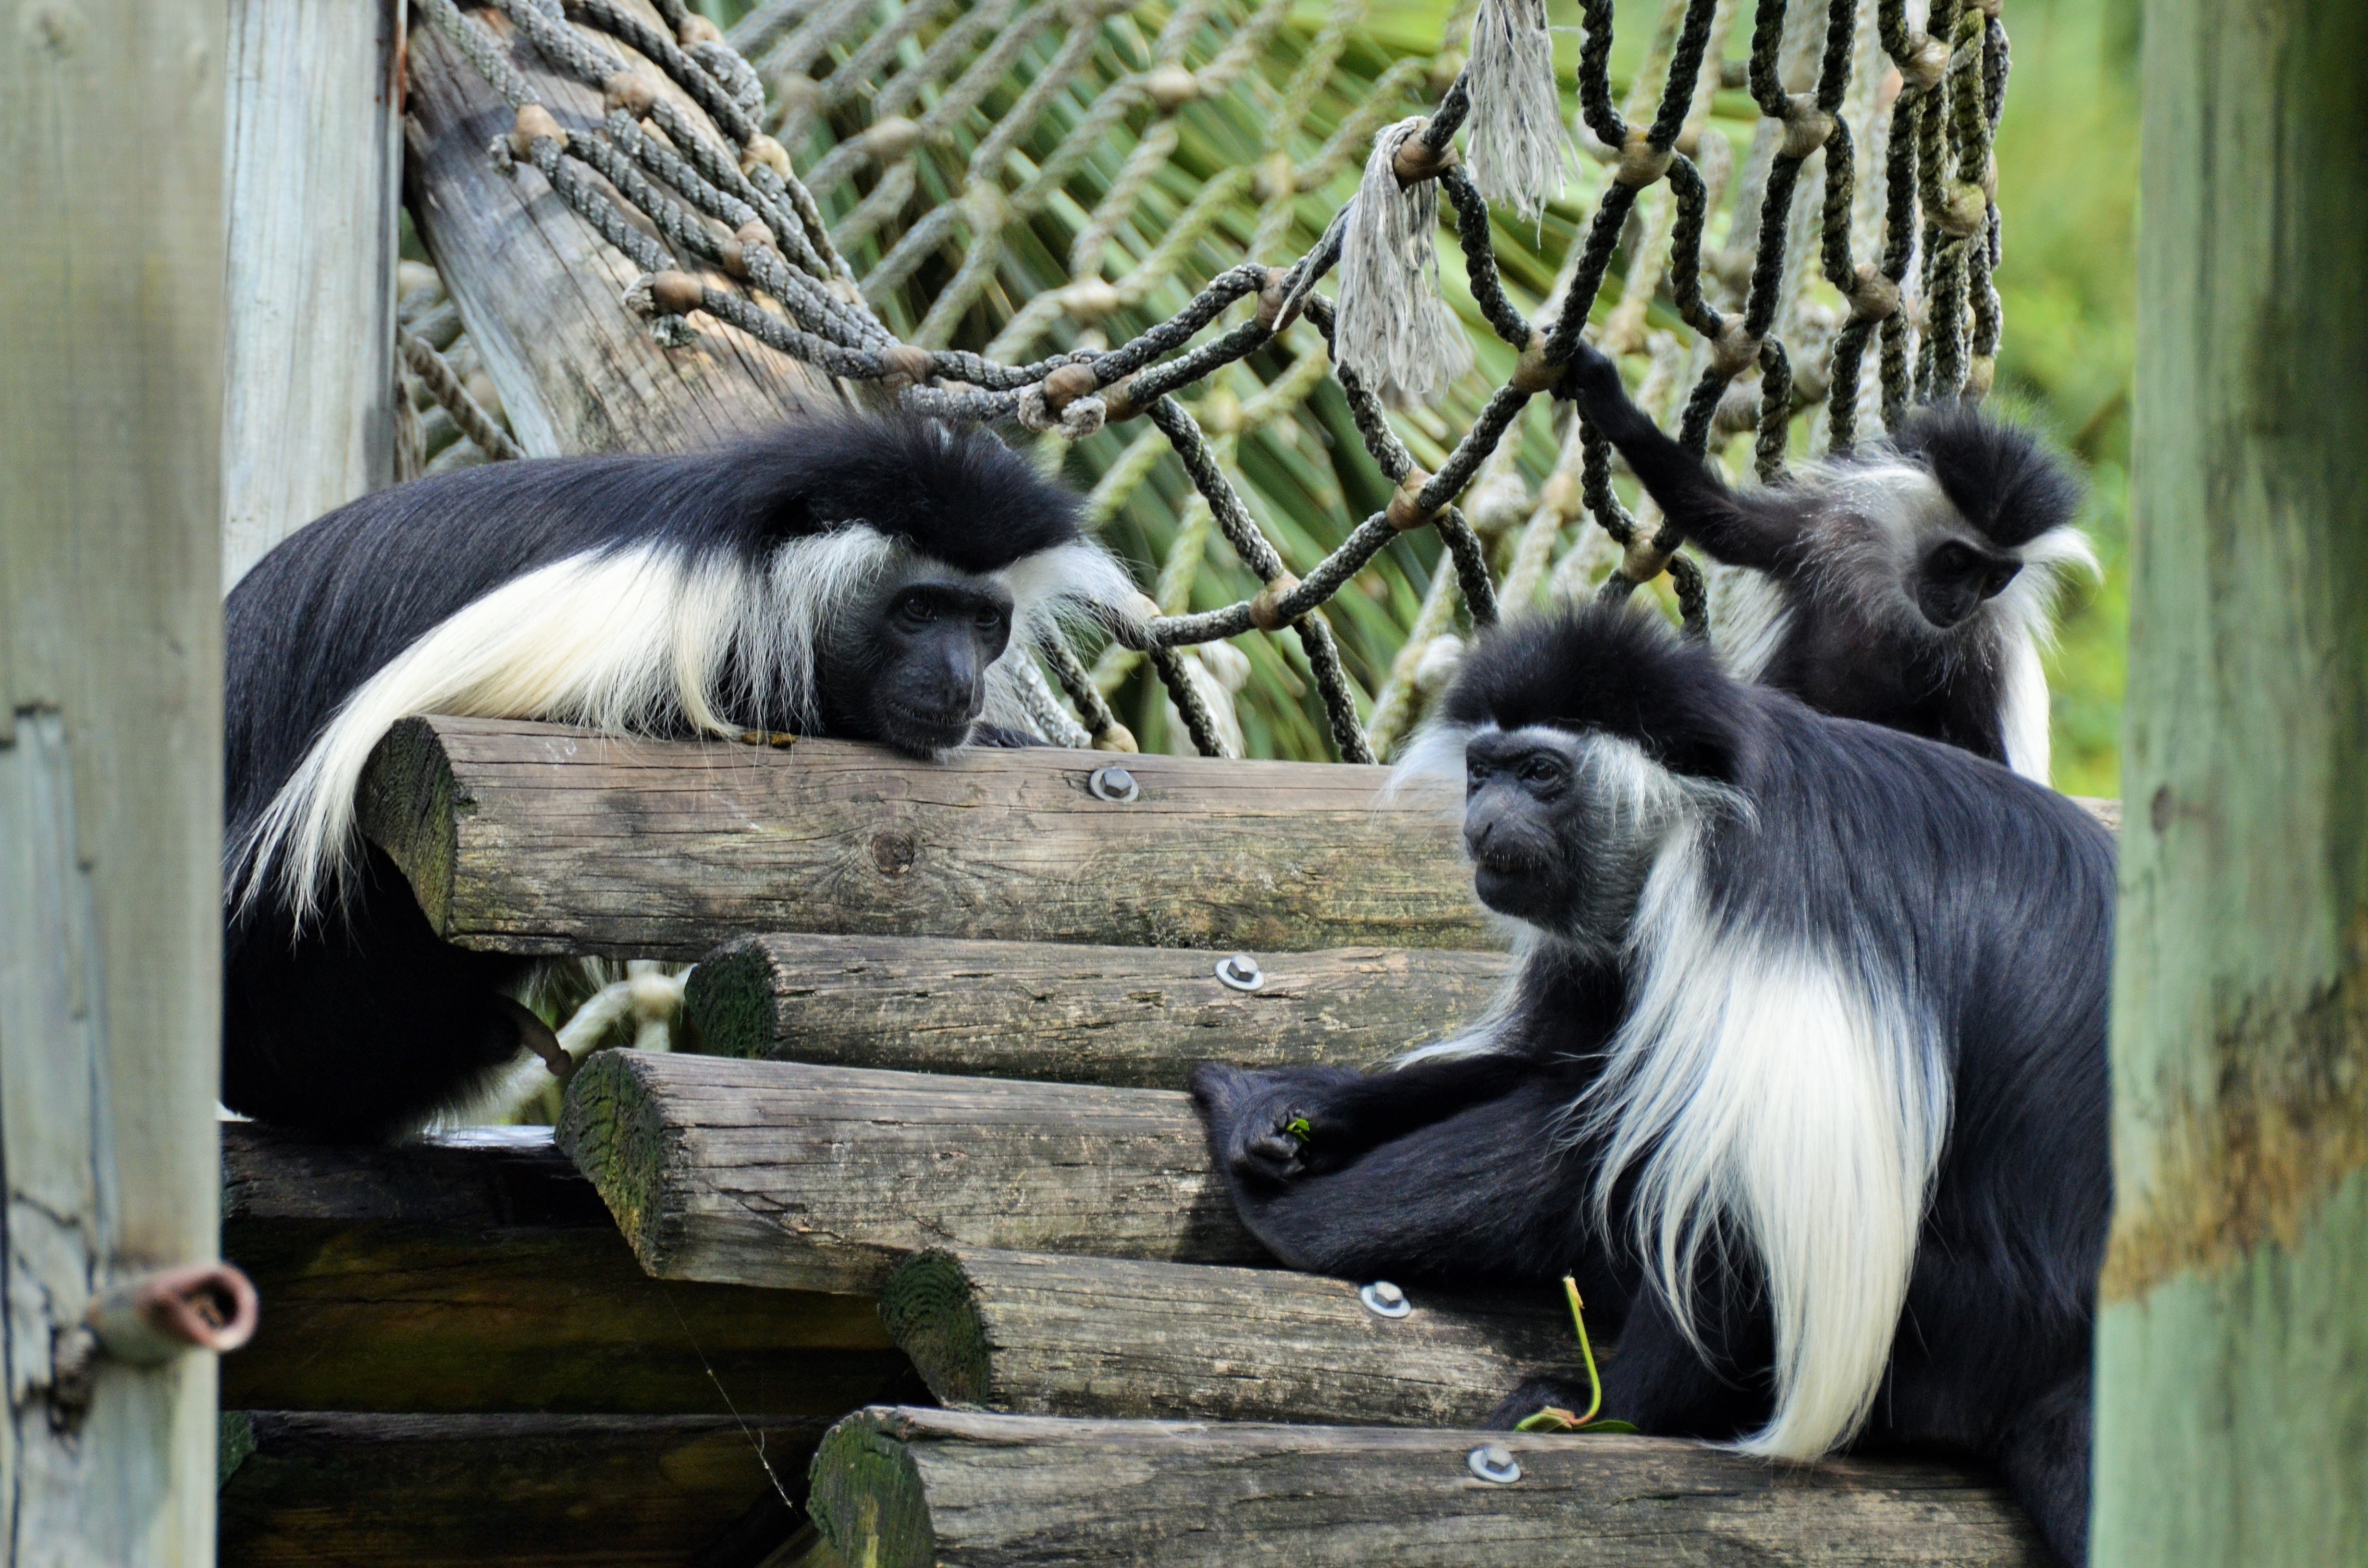
nature, black and white, animal, wildlife, wild, zoo, mammal, monkey, fauna, primate, chimpanzee, animals, rainforest, look, western gorilla, colobus, colobus guereza, black and white monkey, outdoor recreation, common chimpanzee